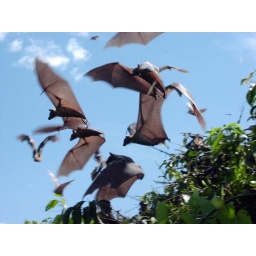
I didn't take this pic but got it while running the river in Uganda.